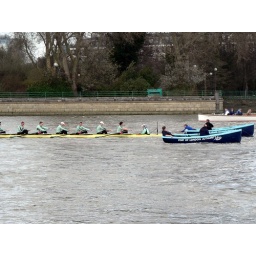
The person in the stakeboat struggles to hold onto the boat in the fast stream.